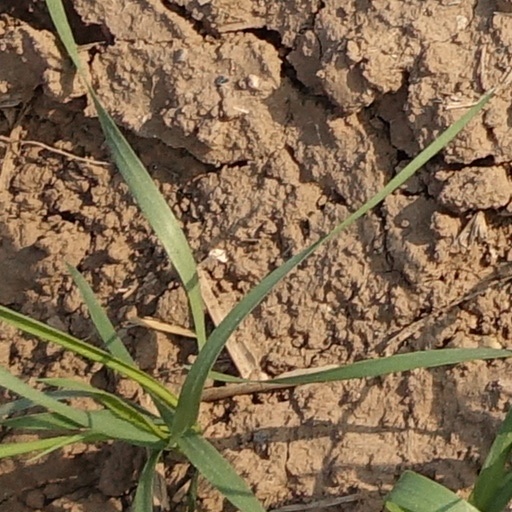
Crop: wheat